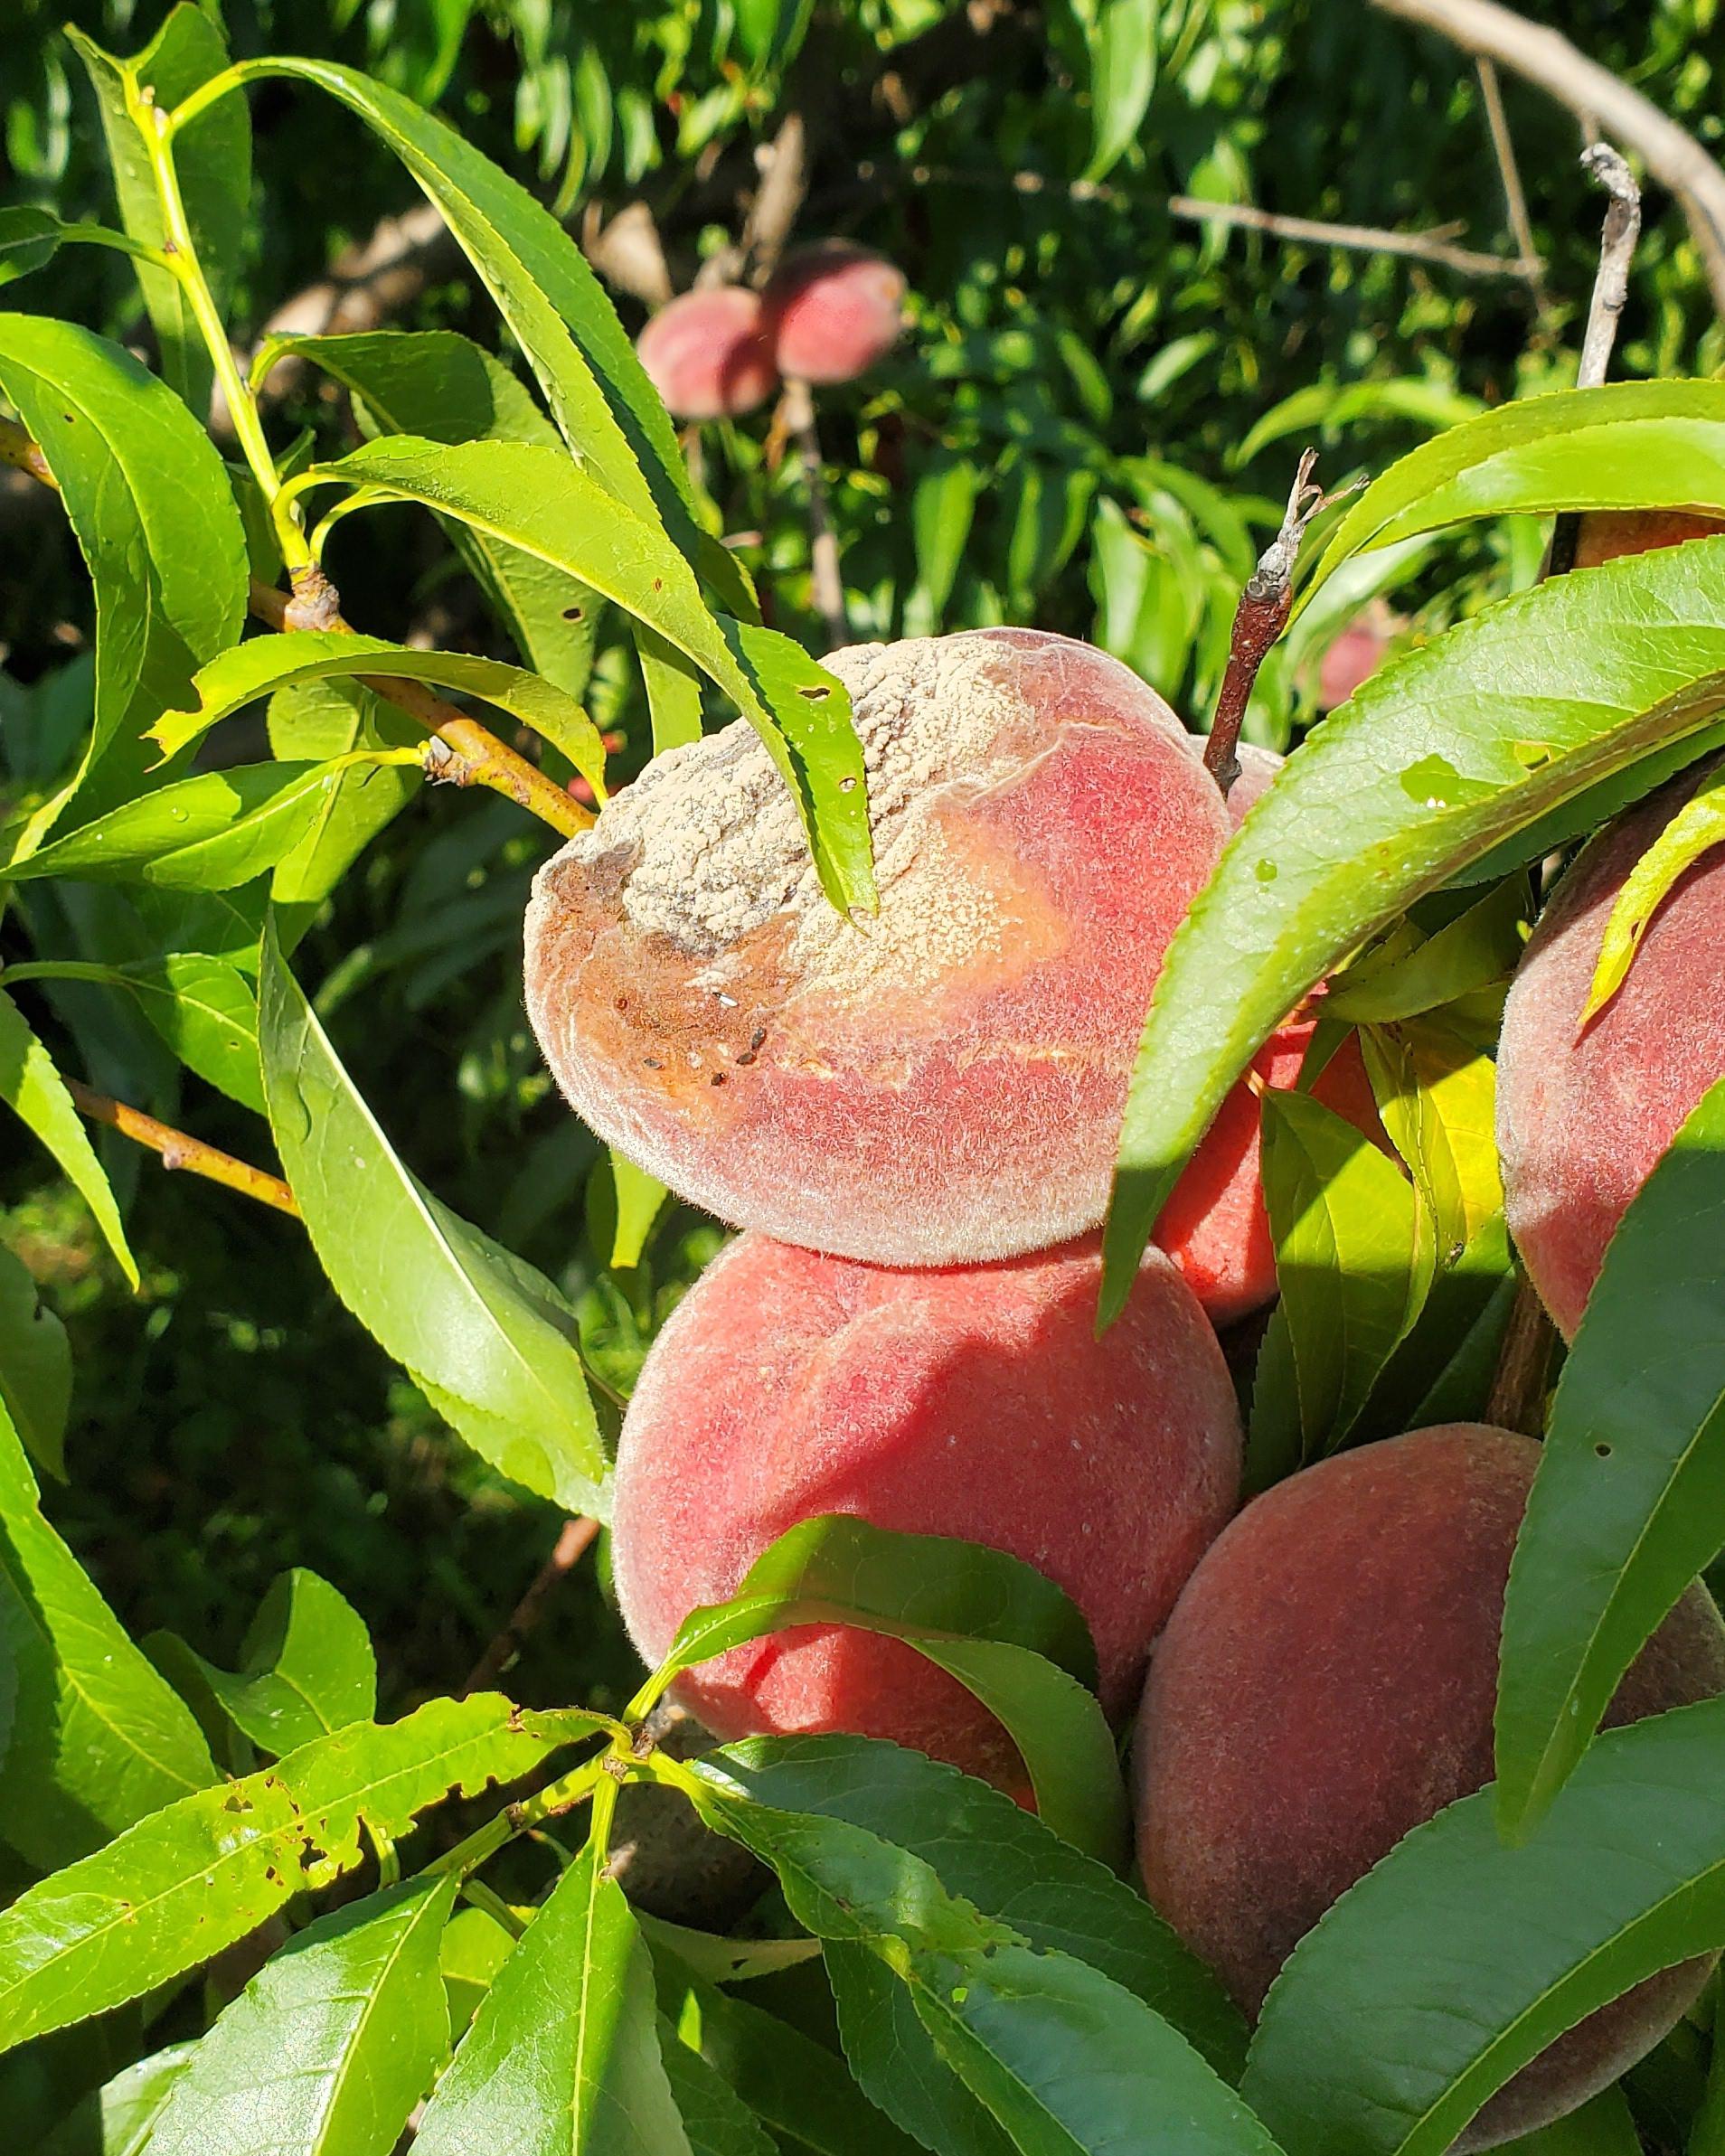
Plant: Peach
Disease: peach brown rot